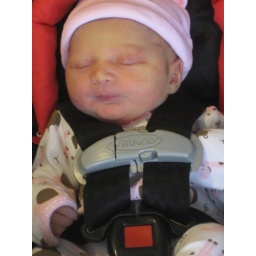
Layla in car seat